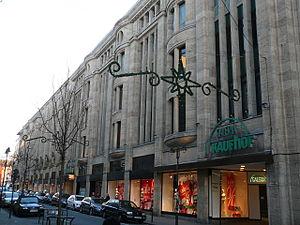
Wilhelm Kreis, né le 17 mars 1873 à Eltville et mort le 13 août 1955 à Bad Honnef, est un architecte et professeur d'architecture allemand, qui travailla notamment sous l'Empire allemand, la République de Weimar, le Troisième Reich et les débuts de la République fédérale d'Allemagne.